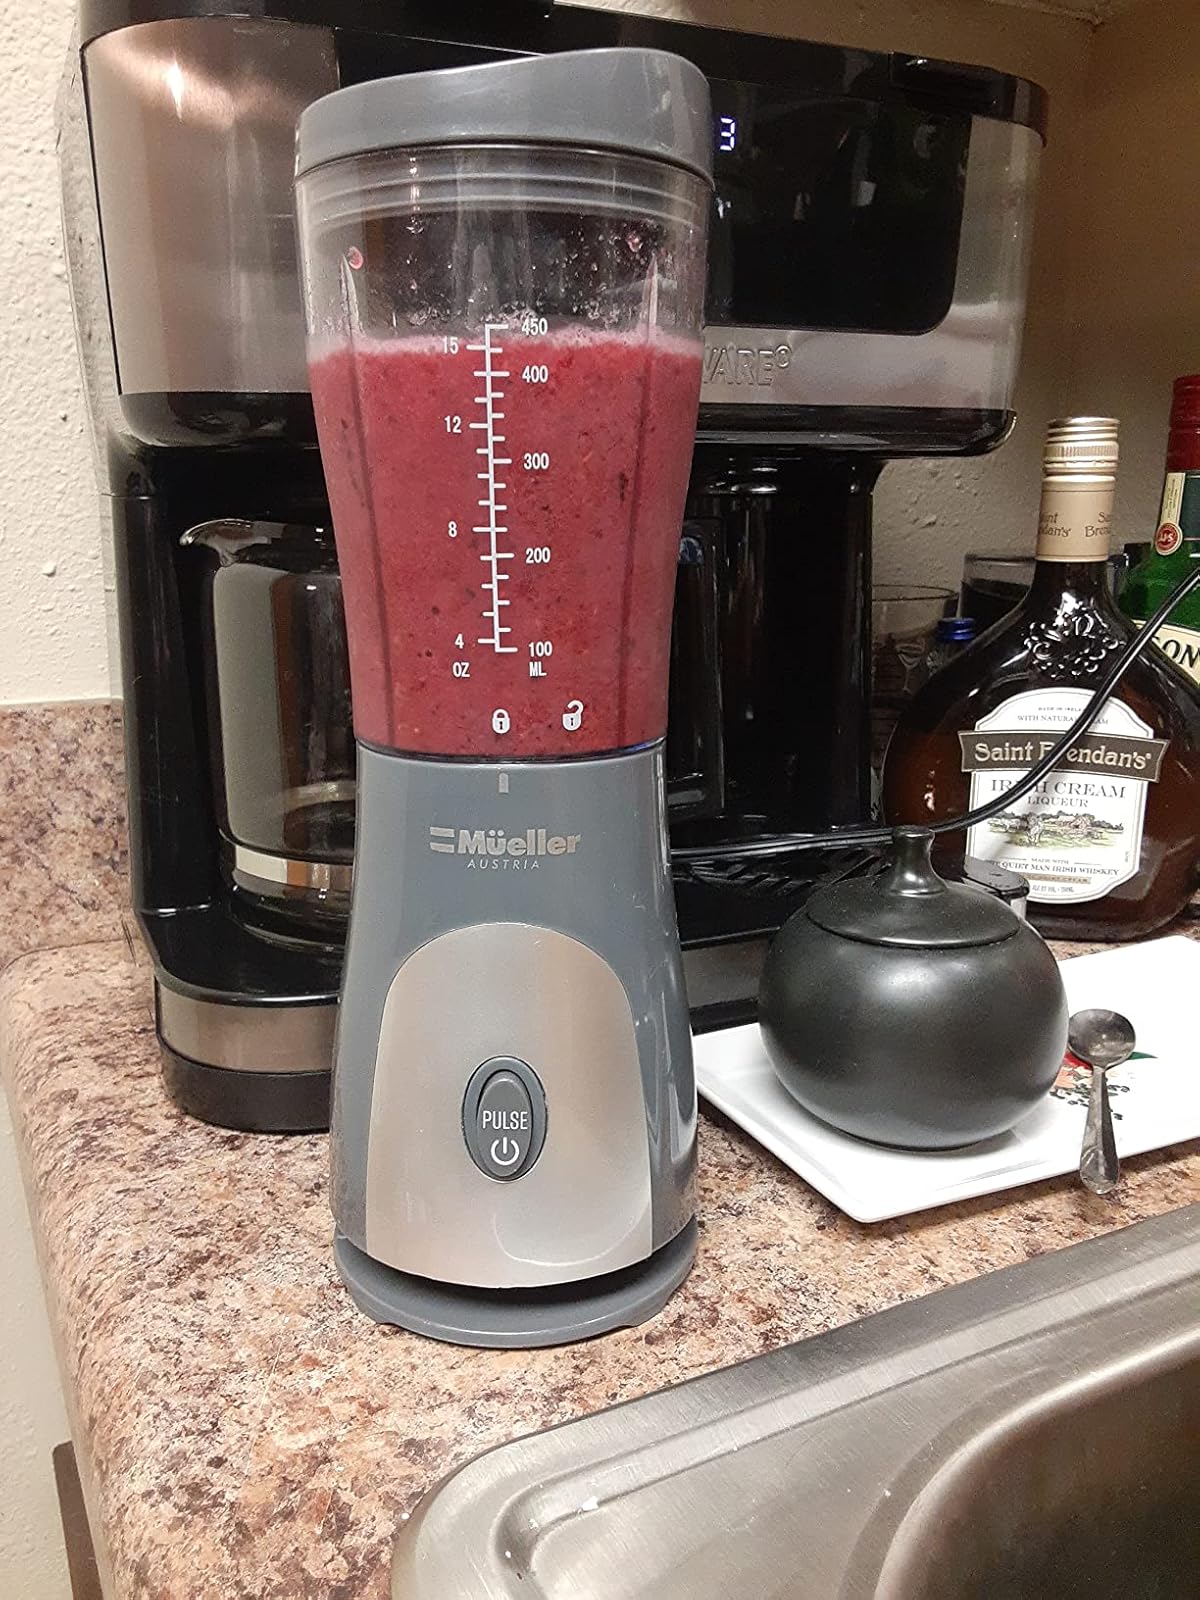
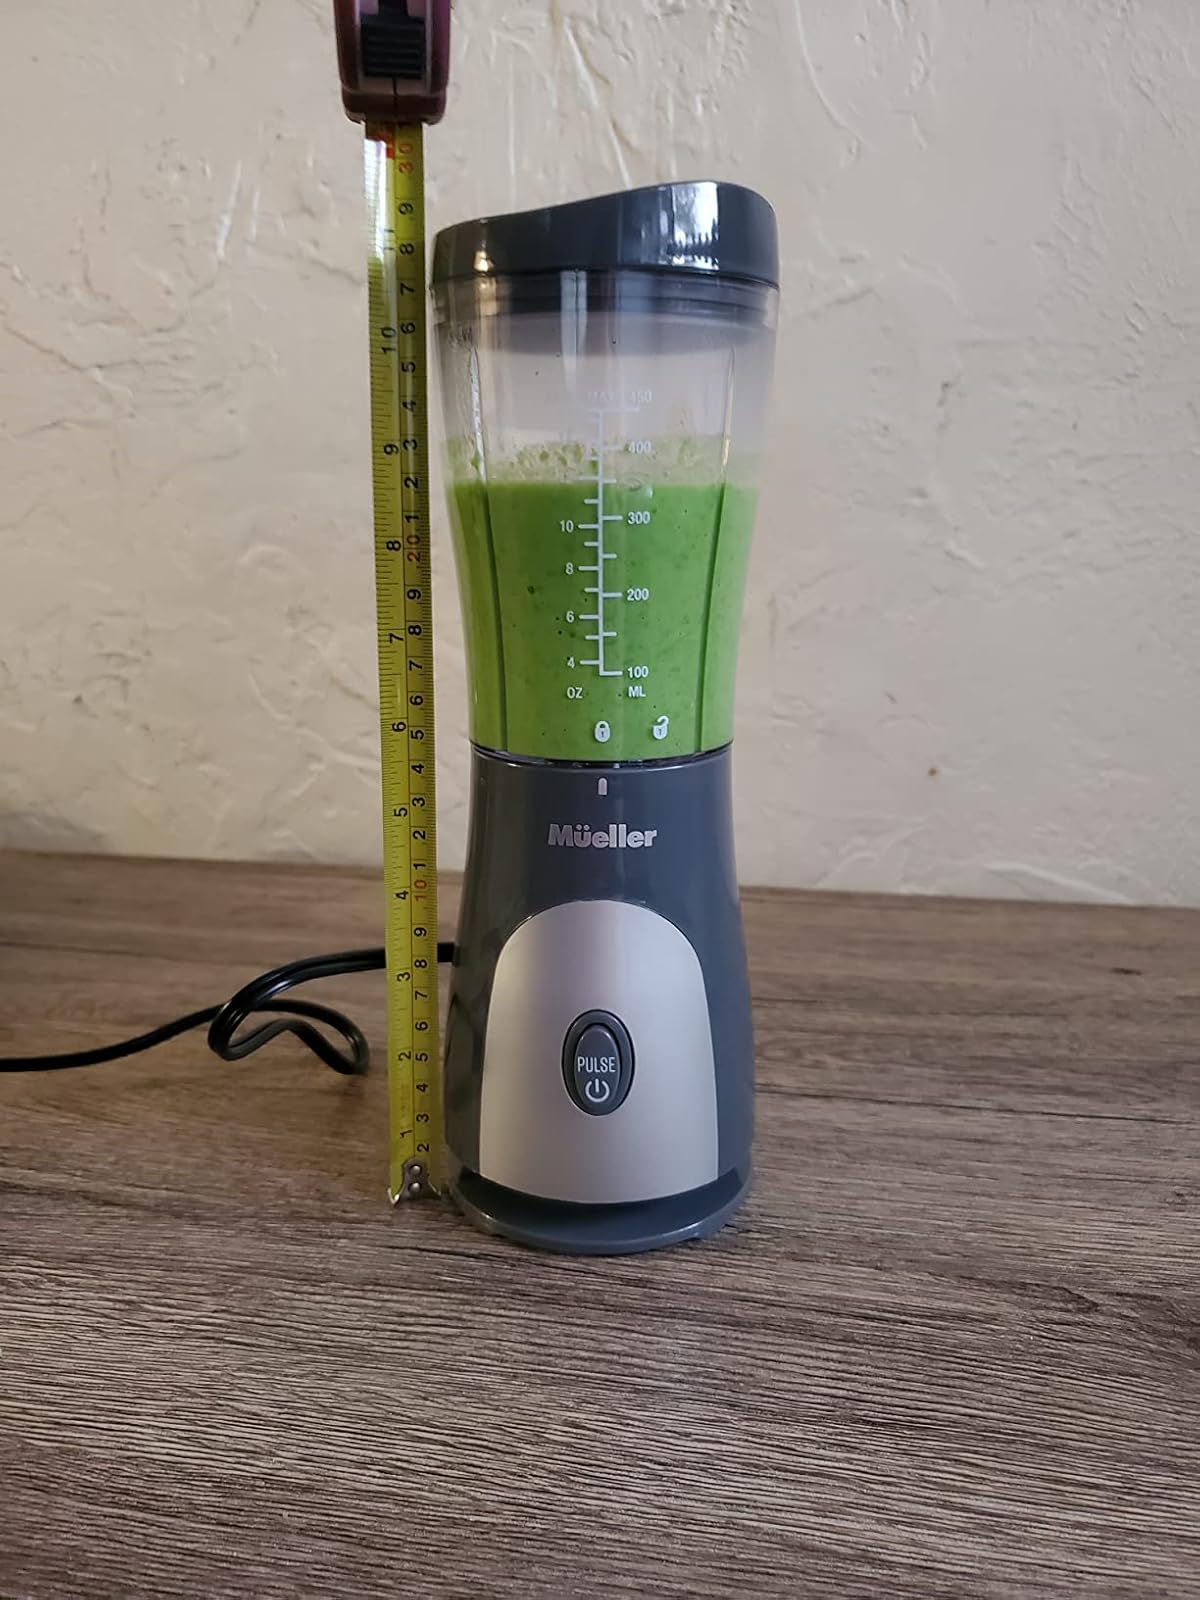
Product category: items_blender
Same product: yes